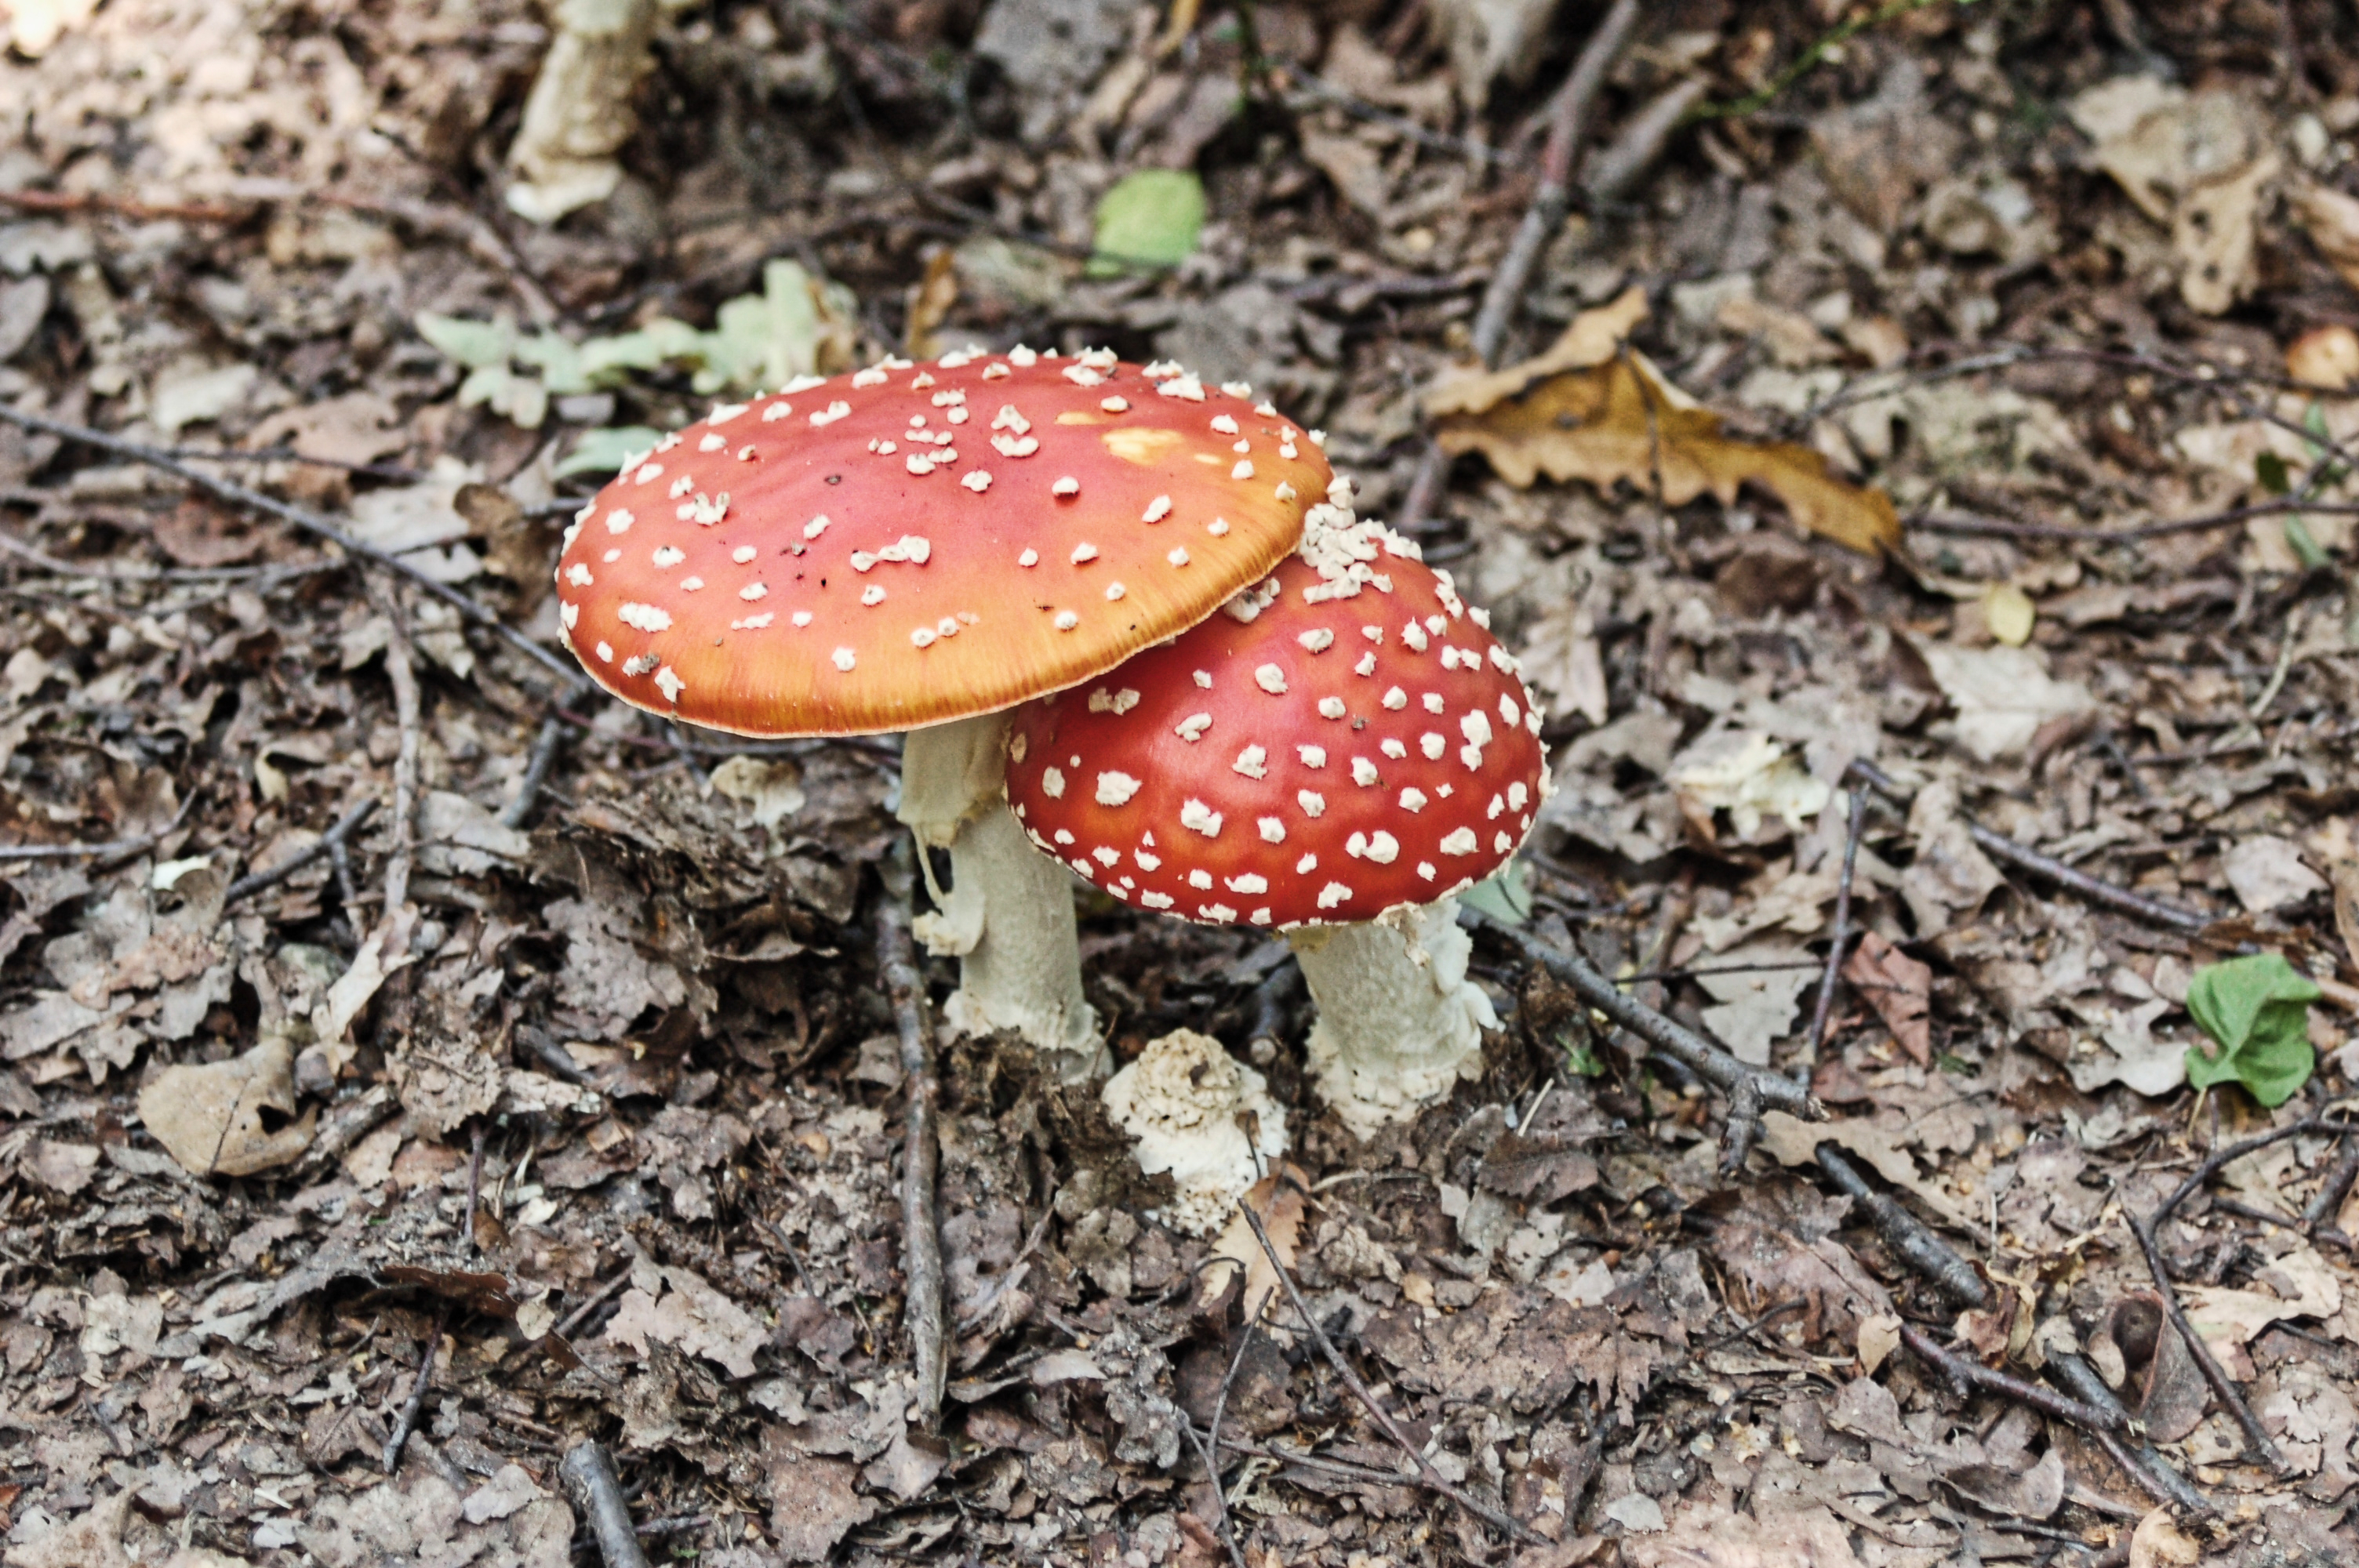
dutch, fungus, agaric, mushroom, agaricomycetes, medicinal mushroom, edible mushroom, natural landscape, penny bun, biome, agaricaceae, agaricus, terrestrial plant, botany, soil, organism, bolete, wildlife, adaptation, fawn, landscape, plant, plant stem